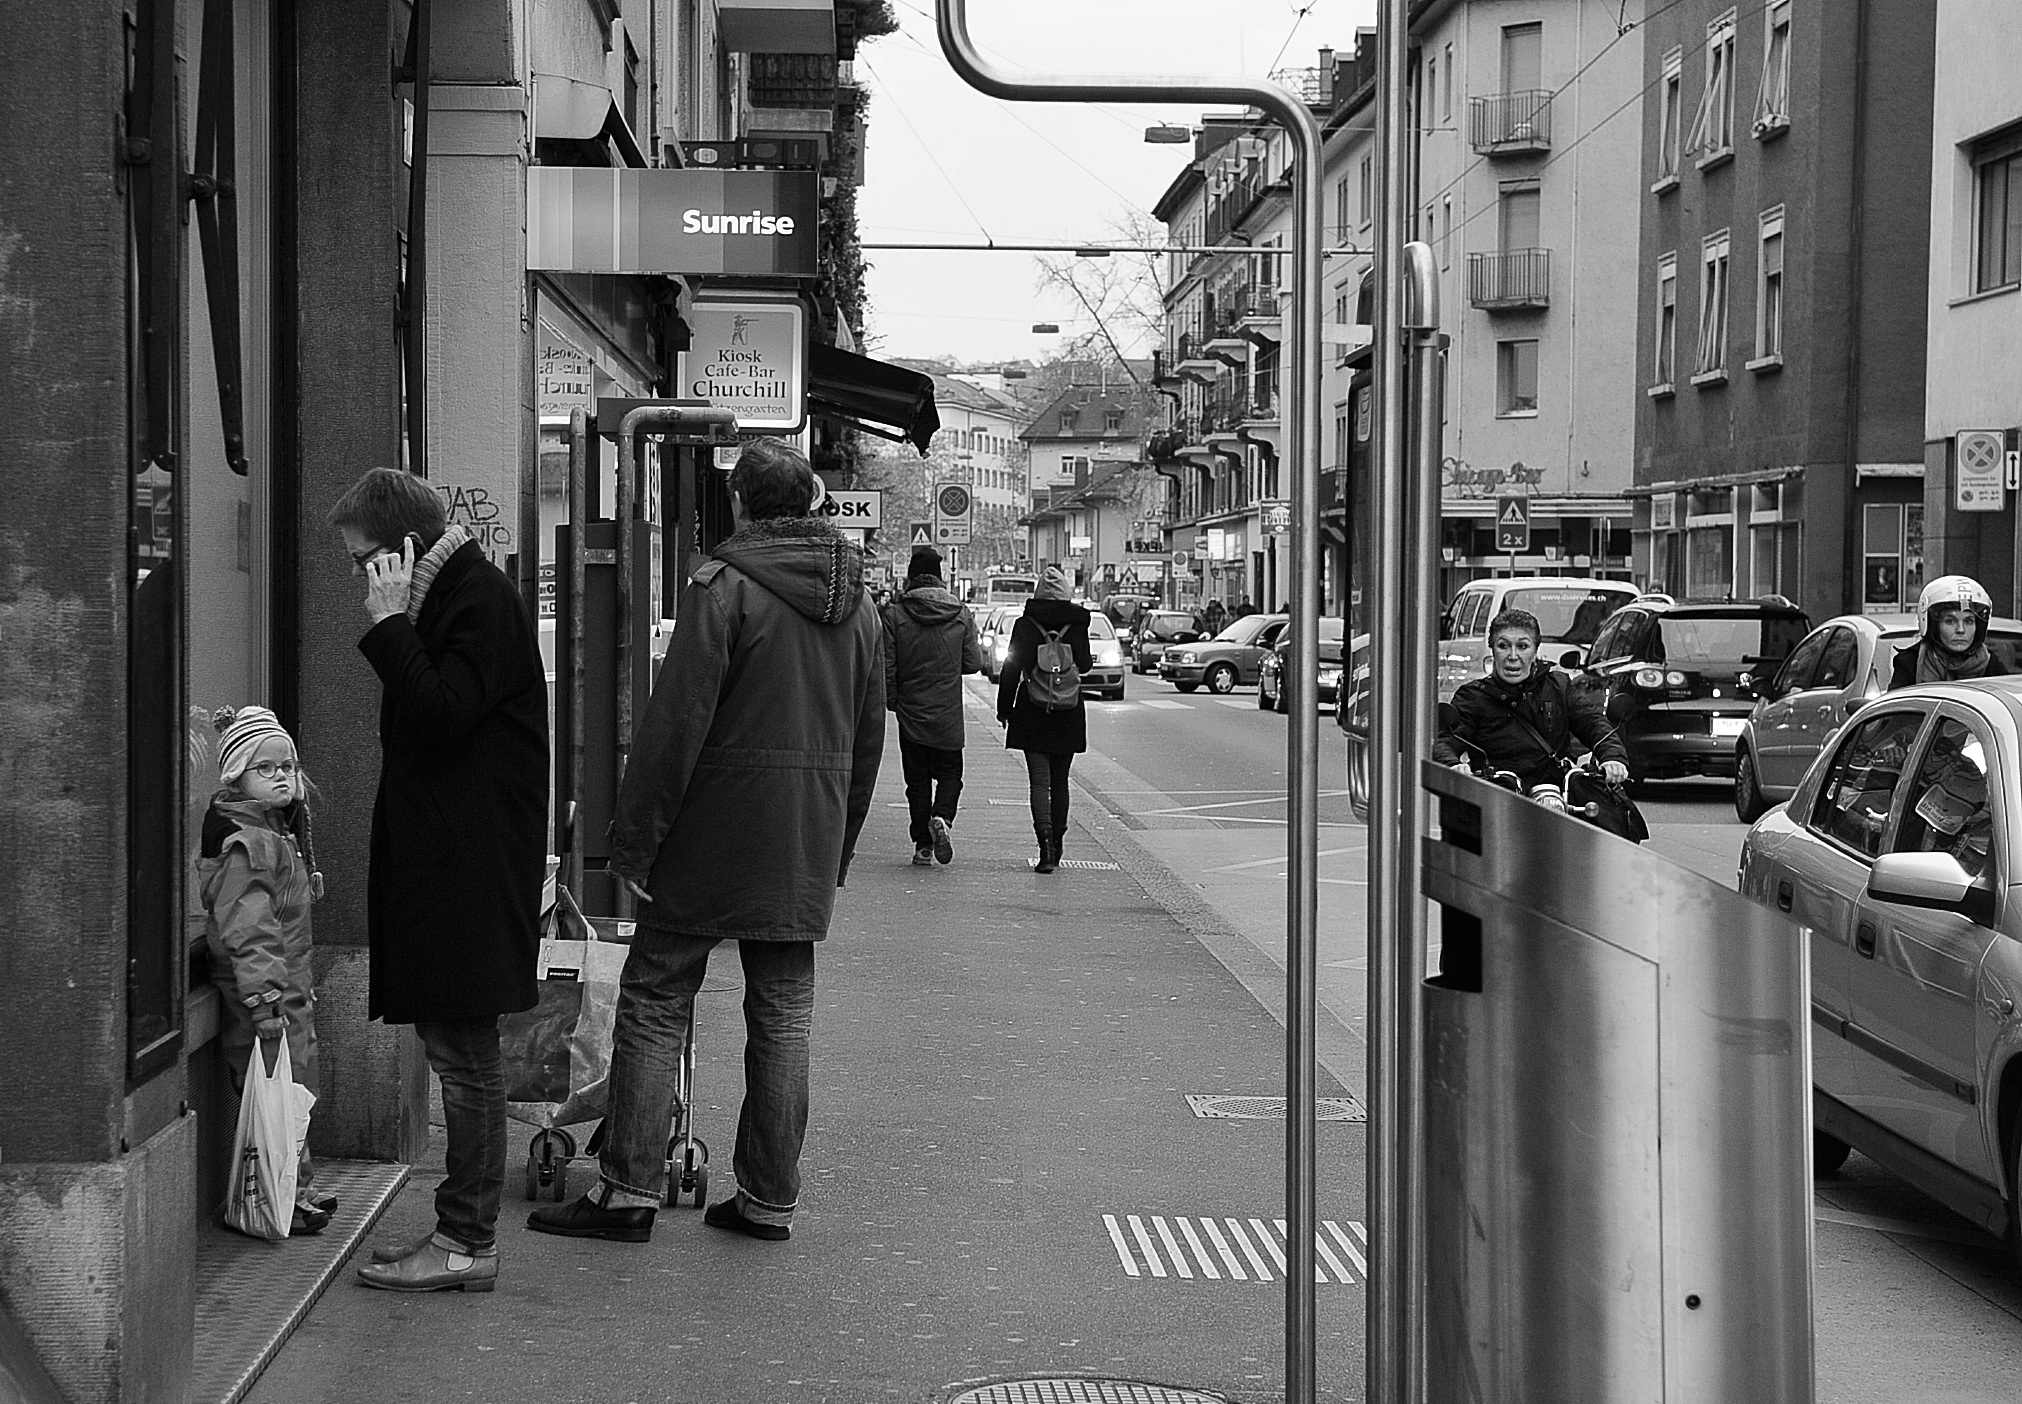
pedestrian, black and white, people, road, street, photography, alley, city, transport, black, monochrome, public transport, streetphotography, bw, candid, infrastructure, swiss, photograph, snapshot, schweiz, switzerland, zurich, stphotographia, thomas8047, urbanarte, zurichstreet, nikond300s, urban area, monochrome photography, nonbuilding structure